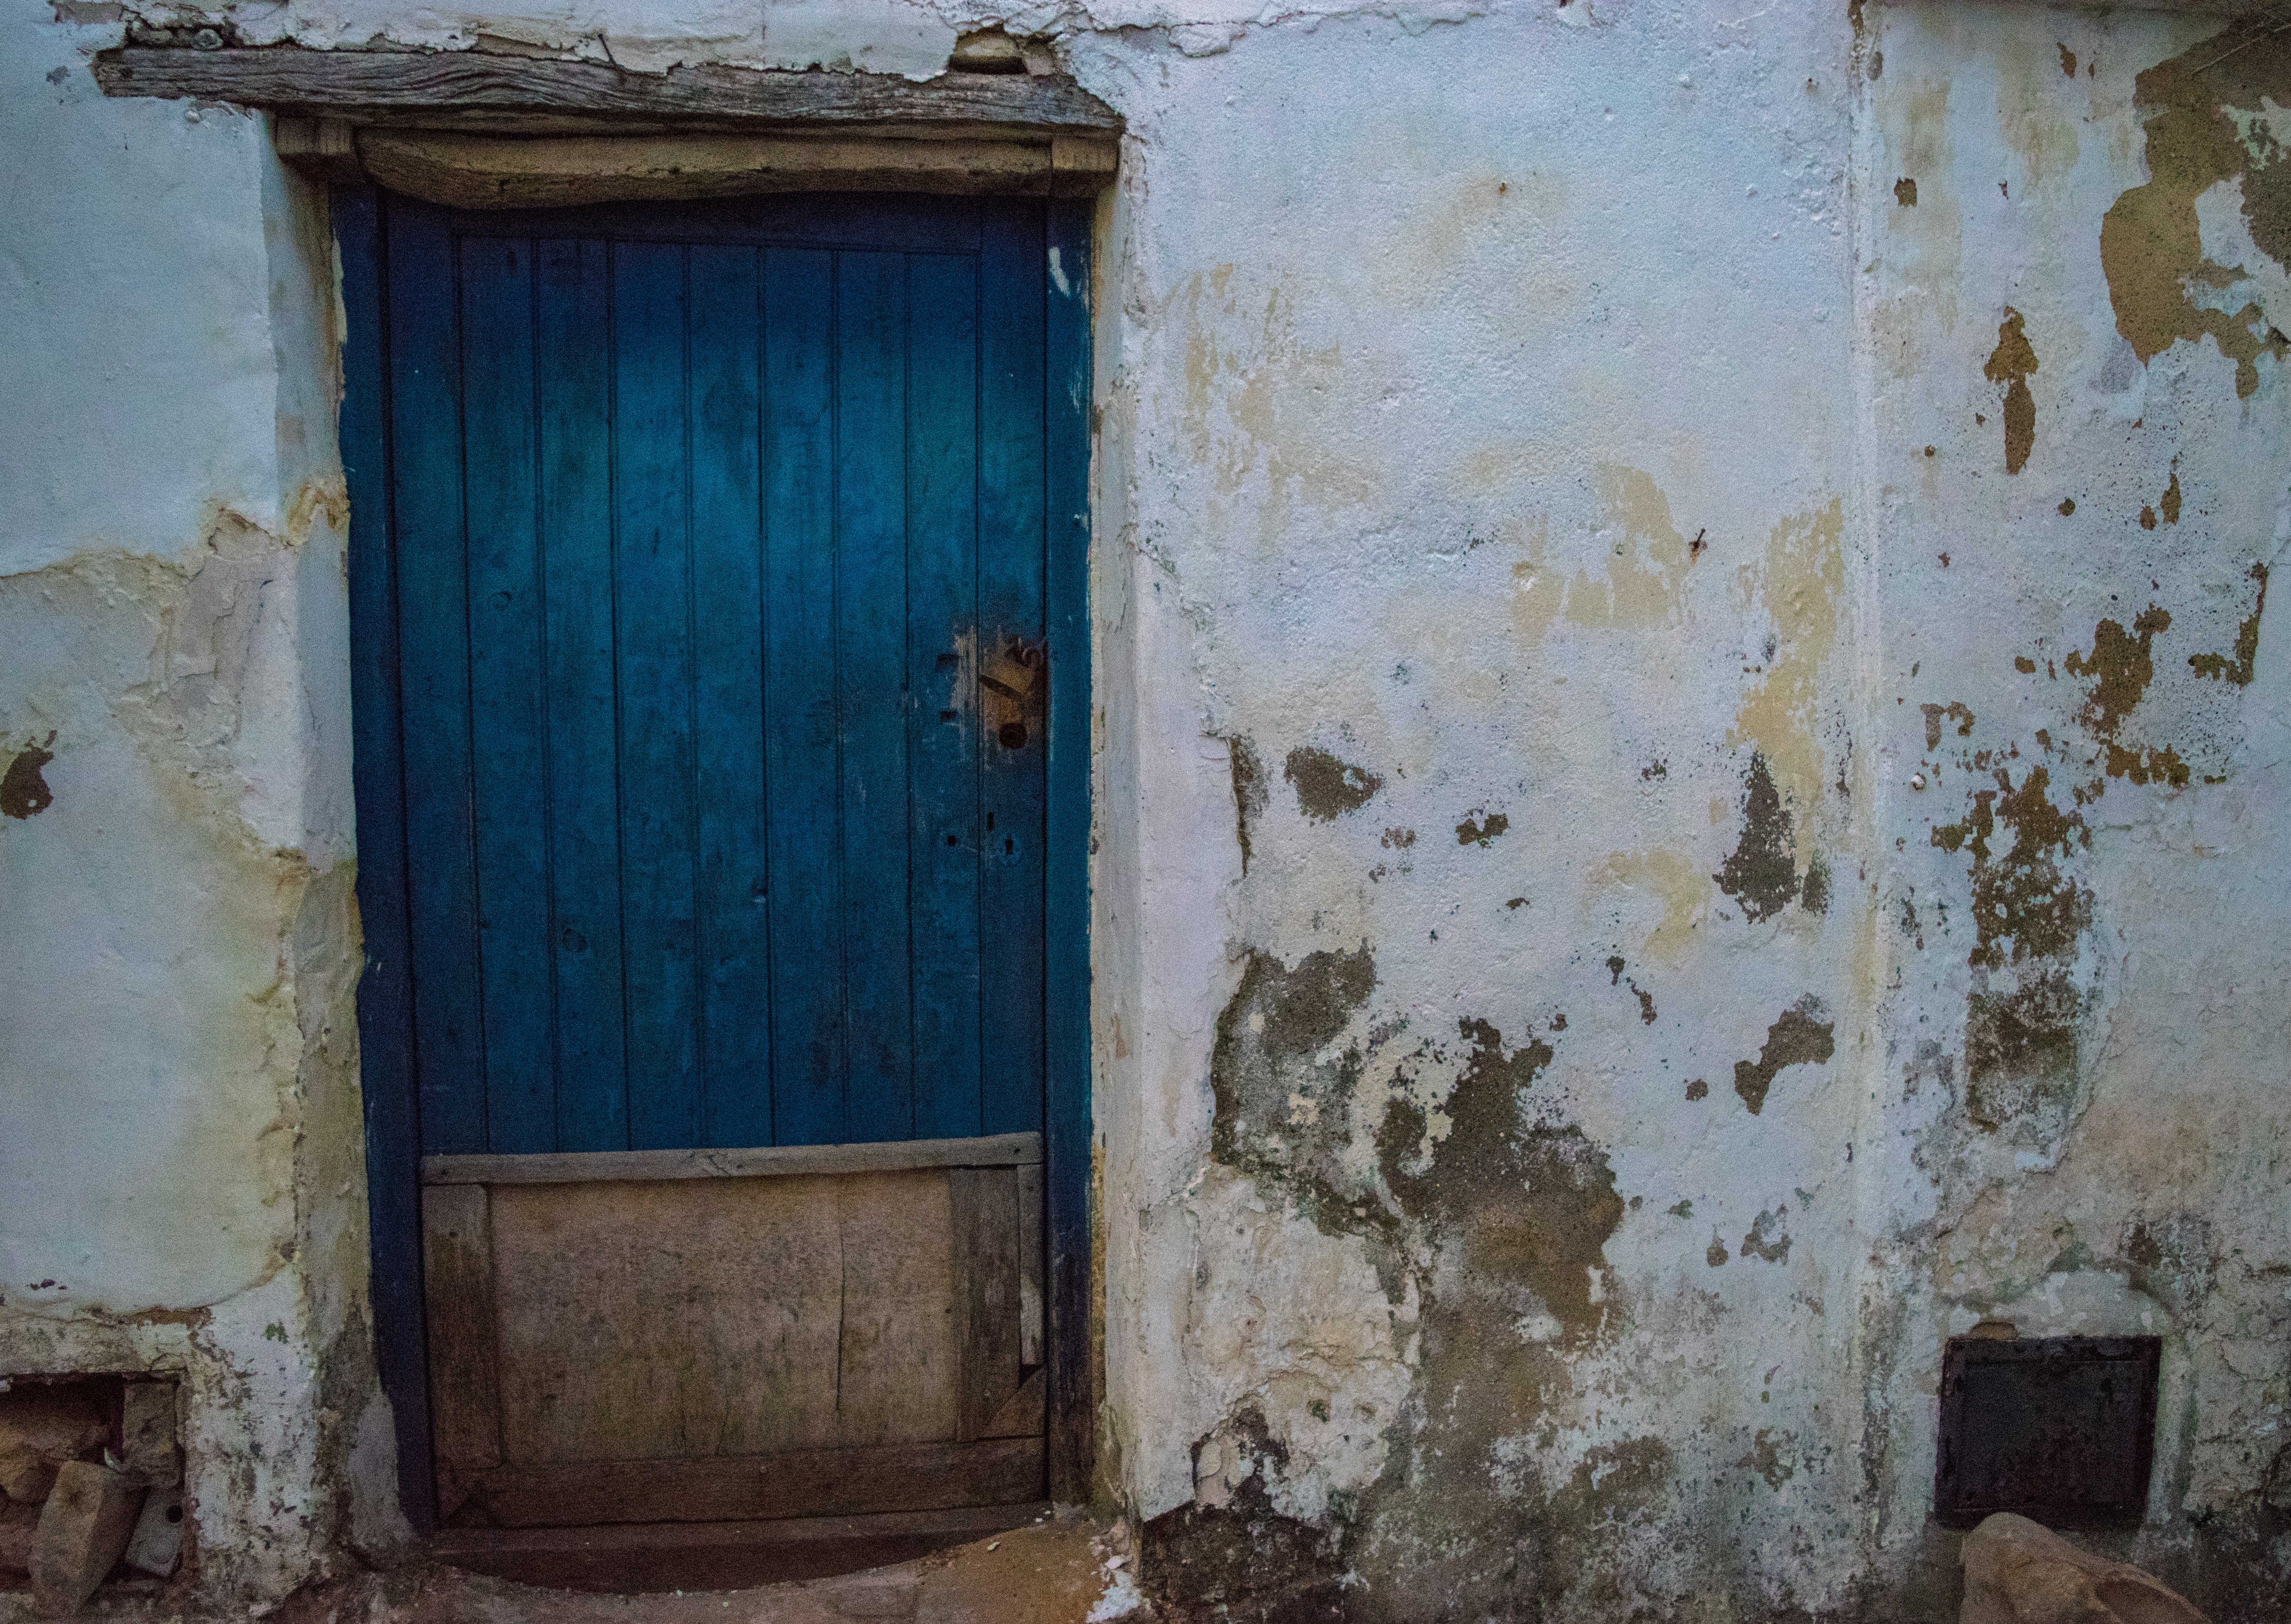
architecture, wood, house, window, urban, wall, facade, blue, old building, door, art, ruins, plaster, ancient history